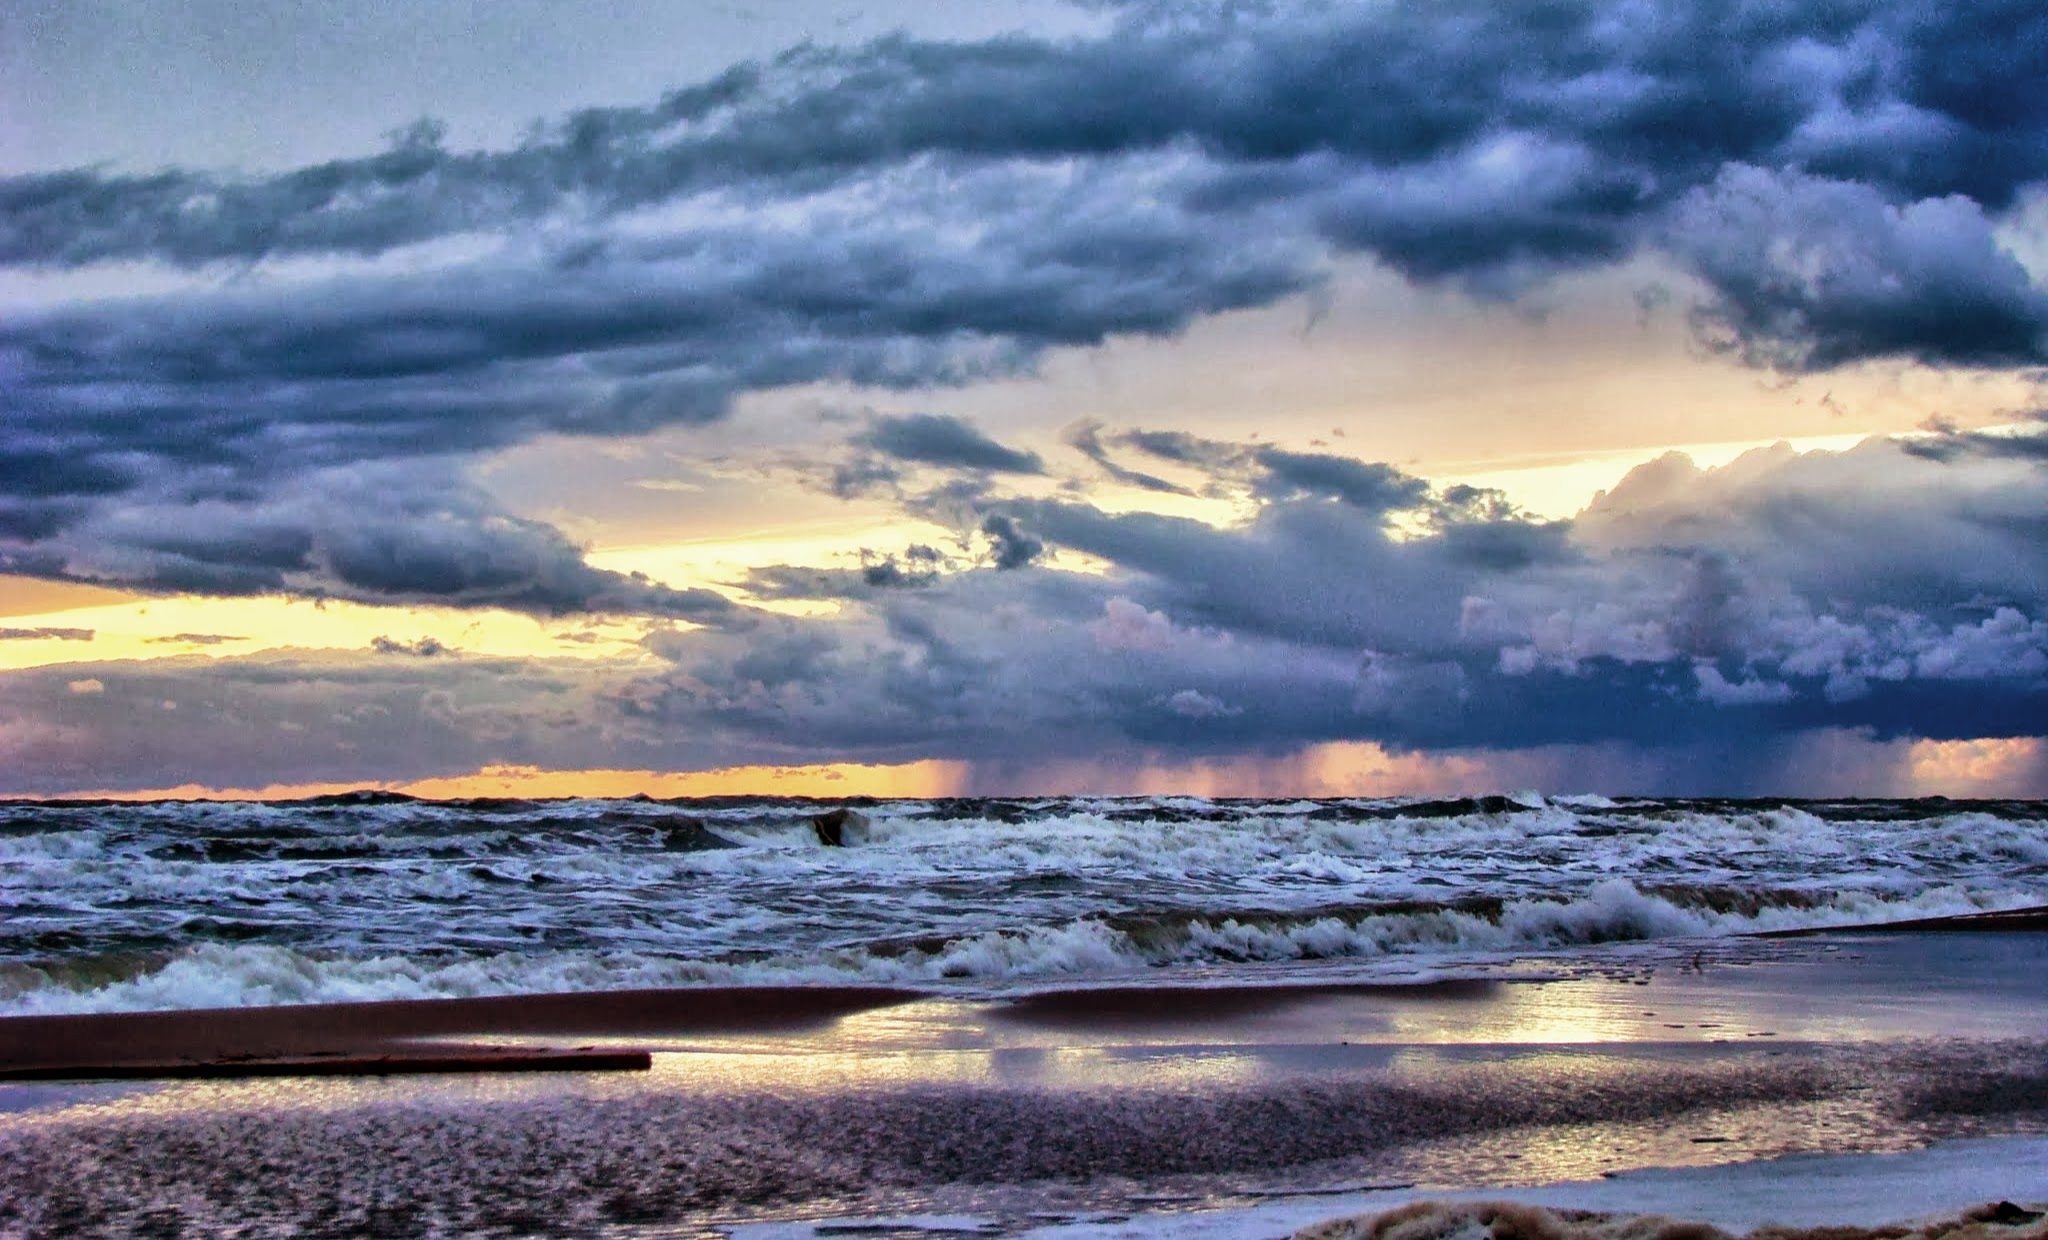
beach, landscape, sea, coast, sand, ocean, horizon, cloud, sky, sunrise, sunset, sunlight, cloudy, morning, shore, wave, dawn, dusk, evening, seascape, weather, bay, body of water, clouds, loch, baltic sea, meteorological phenomenon, evening view, wind wave